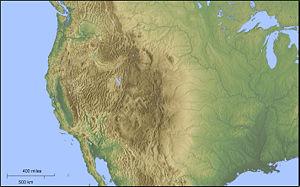
L'ouest des États-Unis avec le grand système fluvial de la plaine à l'est des Rocheuses et la région sans cours d'eau du Grand Bassin à l'ouest de la montagne
La Buenaventura River, aussi appelée San Buenaventura River ou Río Buenaventura, est un fleuve fictif qui était censé couler dans ce qui est aujourd'hui l'ouest des États-Unis, naissant dans les Montagnes Rocheuses et se jetant dans l'océan Pacifique, dans la région de San Francisco. Il s'agit de l'une des dernières incarnations du rêve d'un grand fleuve de l'Ouest, équivalant à ce que le Mississippi était à l'est des Rocheuses. Un tel cours d'eau aurait permis de relier la côte est à la côte ouest directement, évitant de devoir passer par le cap Horn à l'extrême sud du continent. Il figura sur les cartes pendant plus de cinquante ans, et son existence ne fut définitivement infirmée qu'en 1844, lors de l'expédition Frémont.